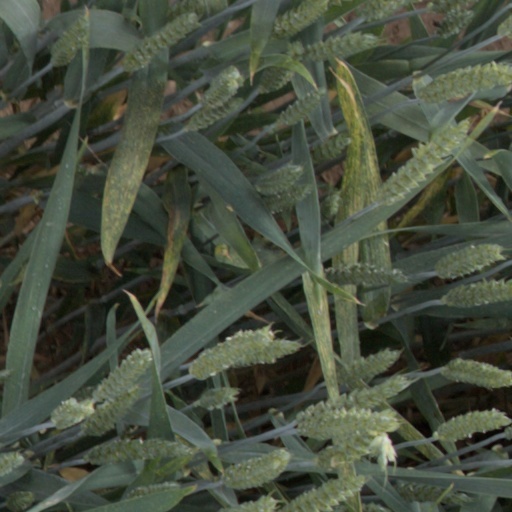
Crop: wheat